Huwyl Burg

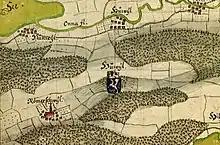
1667 Hans Conrad Gyger Map

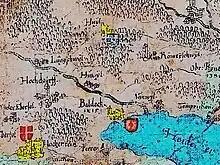
Lucern Canton Map by Cysat & Wägmann 1613

Huwyl Burg was a castle built between Römerswil and Hochdorf, nearby Lake Baldegg (Canton of Lucern, Switzerland). It was the stronghold of the family Huwyler. The castle is shown on the 1613 Lucern map by Cysat and Wägmann the 1667 map by Hans Conrad Gyger of the area. However, it is not included in latter maps. Its ruins were excavated in 1902 and they can be visited.